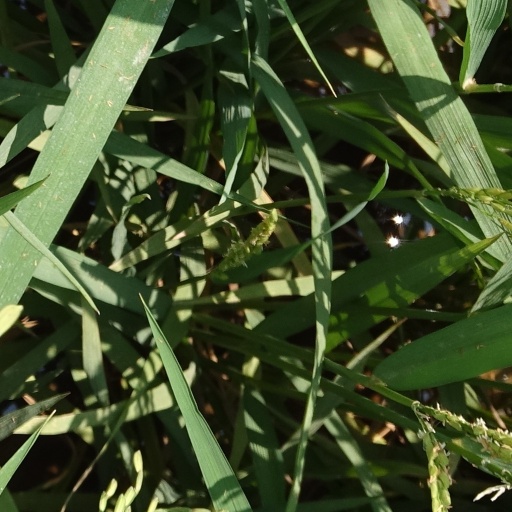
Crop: rice